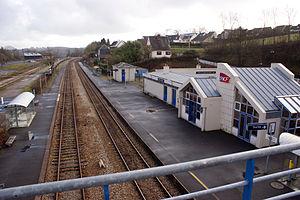
La gare de Villedieu-les-Poêles vue de la passerelle en direction d'Argentan.
La gare de Villedieu-les-Poêles est une gare ferroviaire française de la ligne d'Argentan à Granville, située sur le territoire de la commune de Villedieu-les-Poêles, dans le département de la Manche, en région Normandie.